Muzaffar al-Din Uzbek

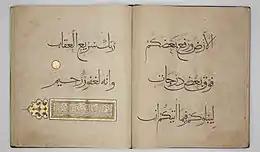
Double-page from the Qur'an dedicated to Abu’l-Qasim Harun ibn ‘Ali ibn Zafar, the vizier of Muzaffar al-Din Uzbek. Khalili Collection of Islamic Art

According to C.E.Bosworth, Ozbeg is harshly criticised by chroniclers for his laziness and fondness of opulent life, although he fought formidable opponents in the Georgians, Khwarazmians, and Mongols. His court was known as a center for art and letters, and his vizier Rabib al-Dawla was a well-known patron of poets.